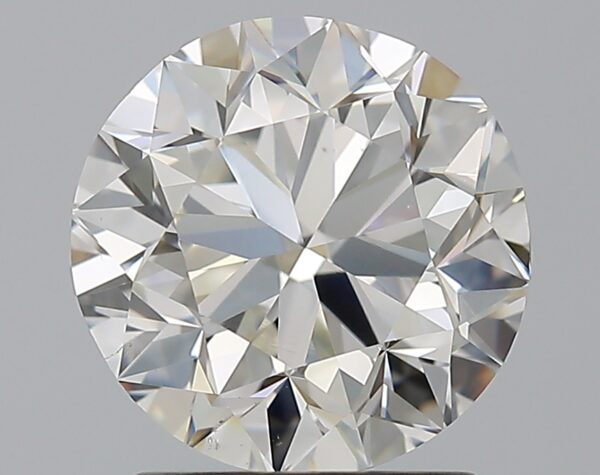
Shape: round
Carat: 2
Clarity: VS2
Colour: I
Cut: GD
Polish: EX
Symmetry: VG
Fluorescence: F
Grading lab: GIA
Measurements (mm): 7.76 x 7.86 x 5.08